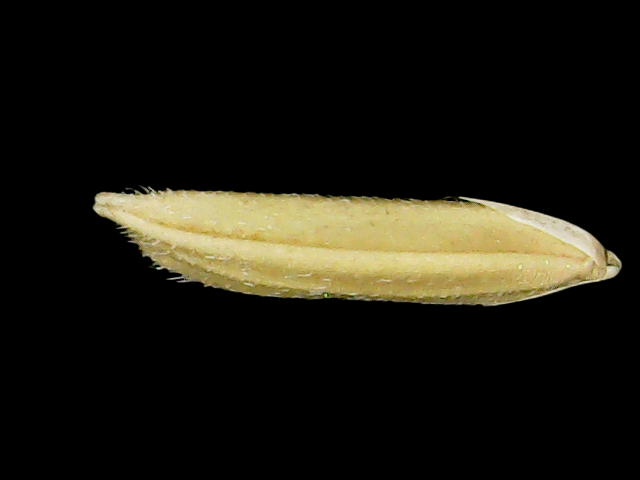
Rice variety: Binadhan20